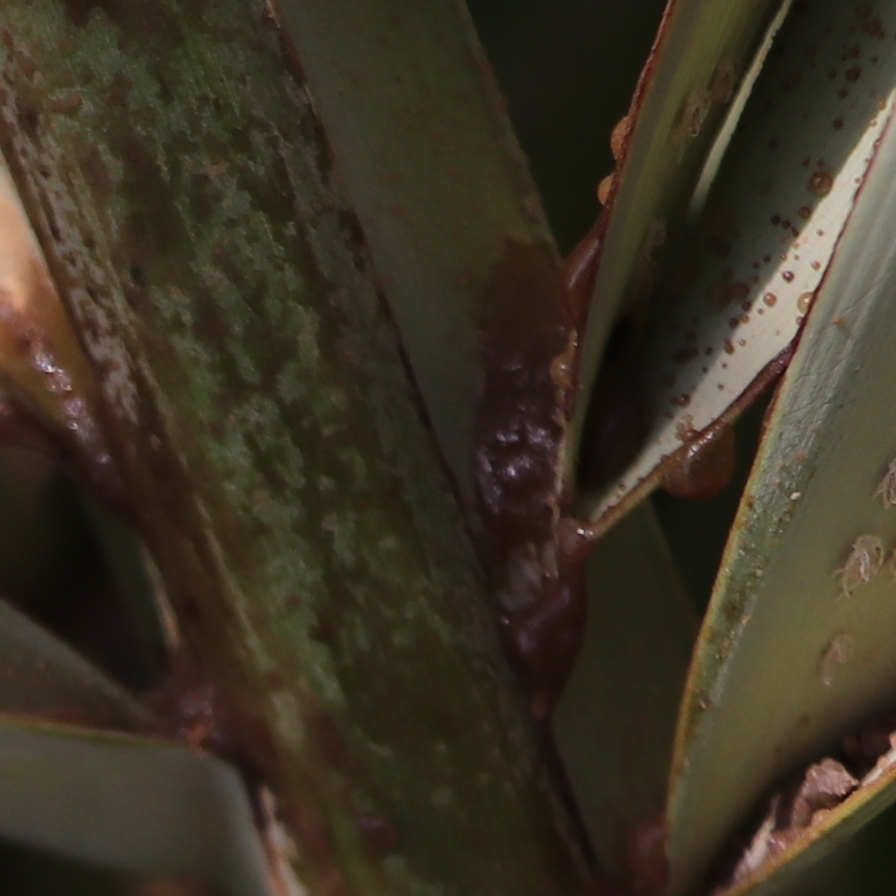
Label: Dubas